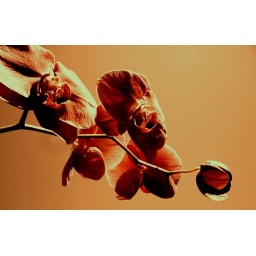
&amp;quot;The fragrance of flowers spreads only in the direction of the wind. But the goodness of a person spreads in all direction&amp;quot;. -- Chanakya